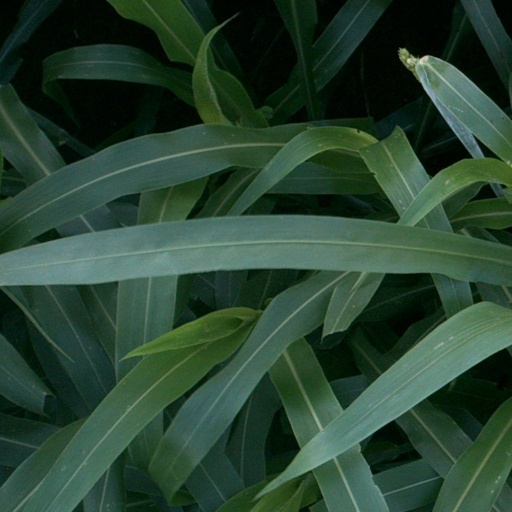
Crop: sorghum